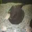
Label: ray